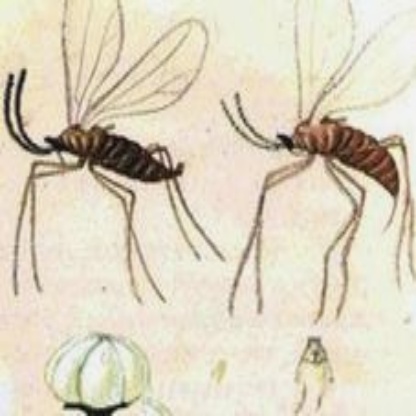
Nhãn: Sâu năn ( Muỗi hành )(Rice Gall Midge)